Chrysler E-Class

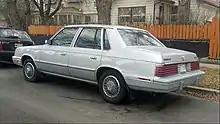
1984 Chrysler E-Class rear view

The Chrysler E-Class was targeted at those who wanted Chrysler luxury at a more affordable price than the flagship New Yorker. Due to this reason, the E-Class is the "de facto" replacement for the 1981 Newport, which had been Chrysler's cheaper, more basic version of the New Yorker. The E-Class was originally to be called the "Grand LeBaron", however Chrysler decided to name it "E-Class" in reference to the new E-platform.